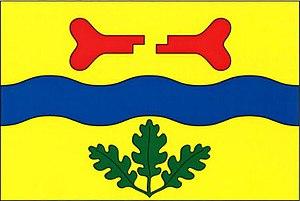
Kostomlátky est une commune du district de Nymburk, dans la région de Bohême-Centrale, en République tchèque. Sa population s'élevait à 314 habitants en 2020.